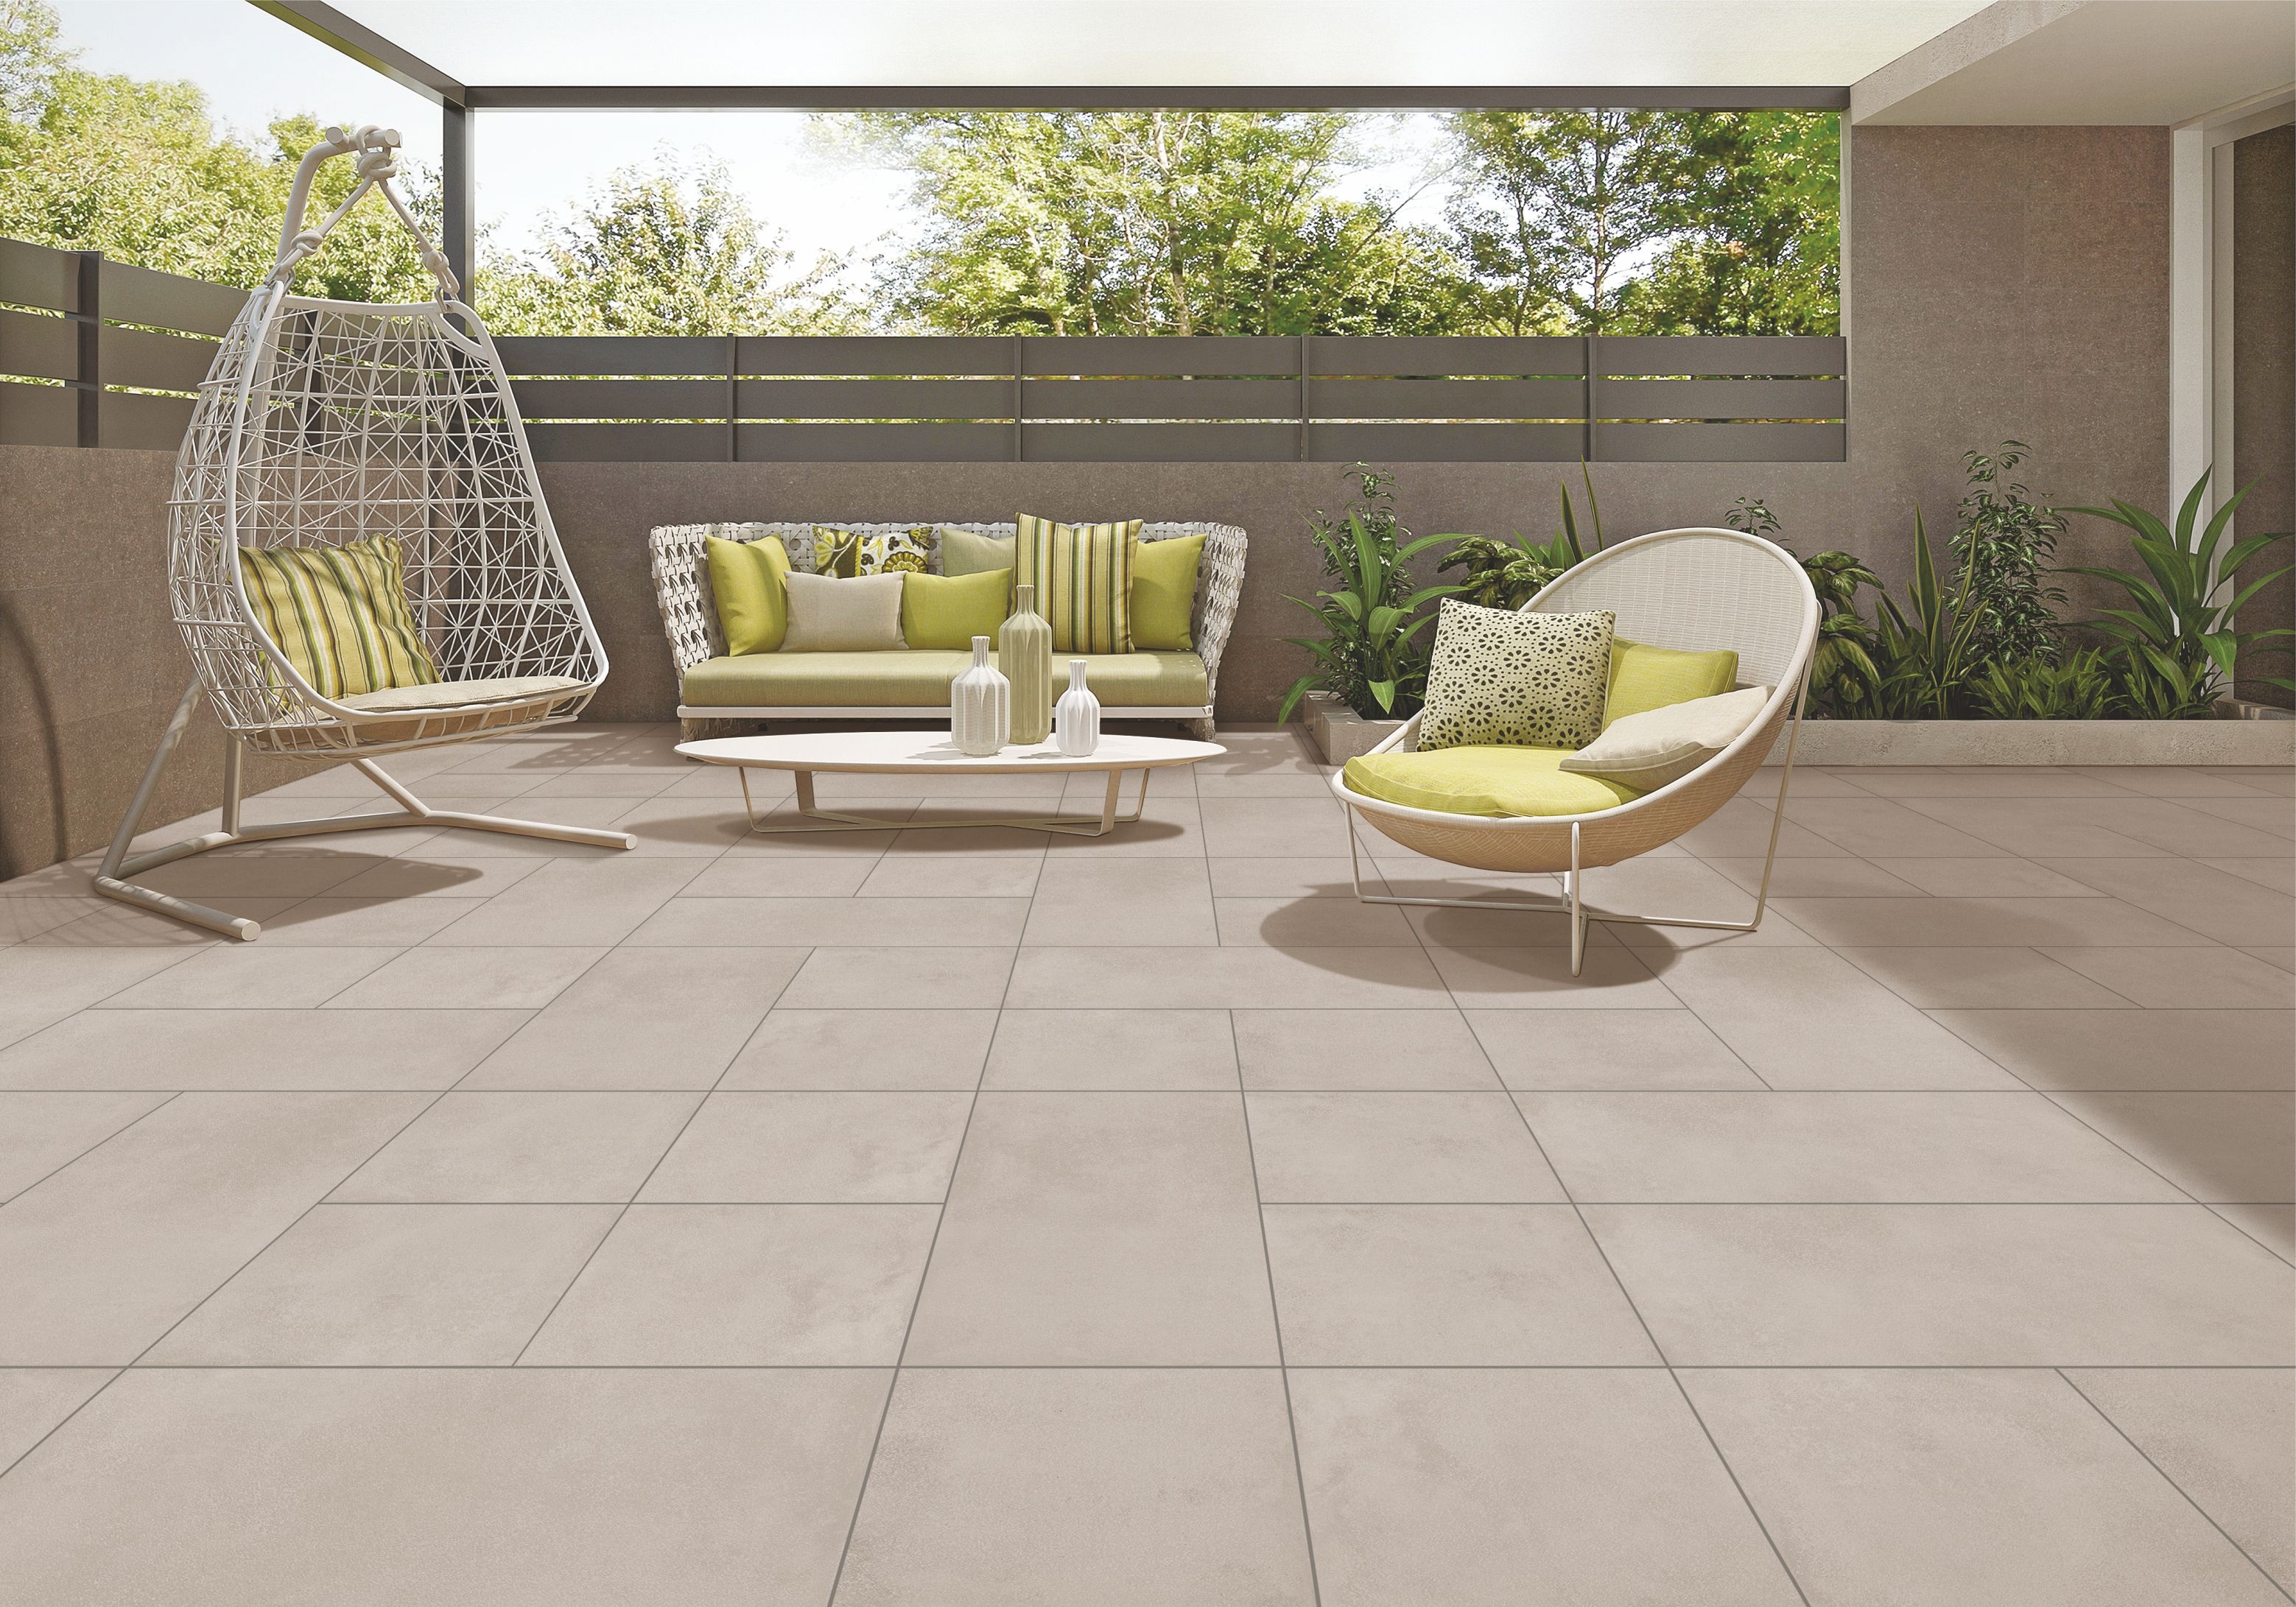
property, floor, room, flooring, hardwood, outdoor structure, laminate flooring, tile, real estate, wood flooring, living room, patio, backyard